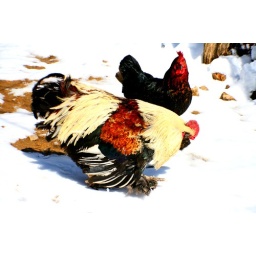
Chinese Silky rooster and black hen in snow